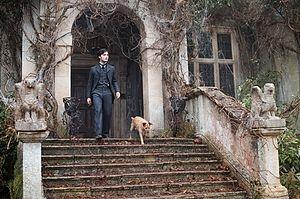
Daniel Radcliffe/ˈdænjəl rædklɪf/, né le 23 juillet 1989 dans le quartier londonien de Fulham, est un acteur et producteur britannique.